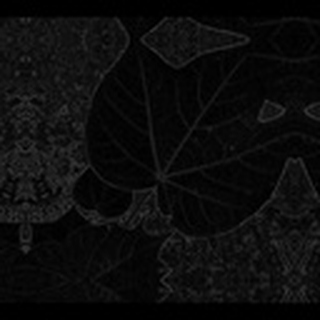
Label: healthy_cotton